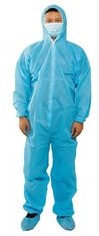
Objects detected:
Mask
Coverall